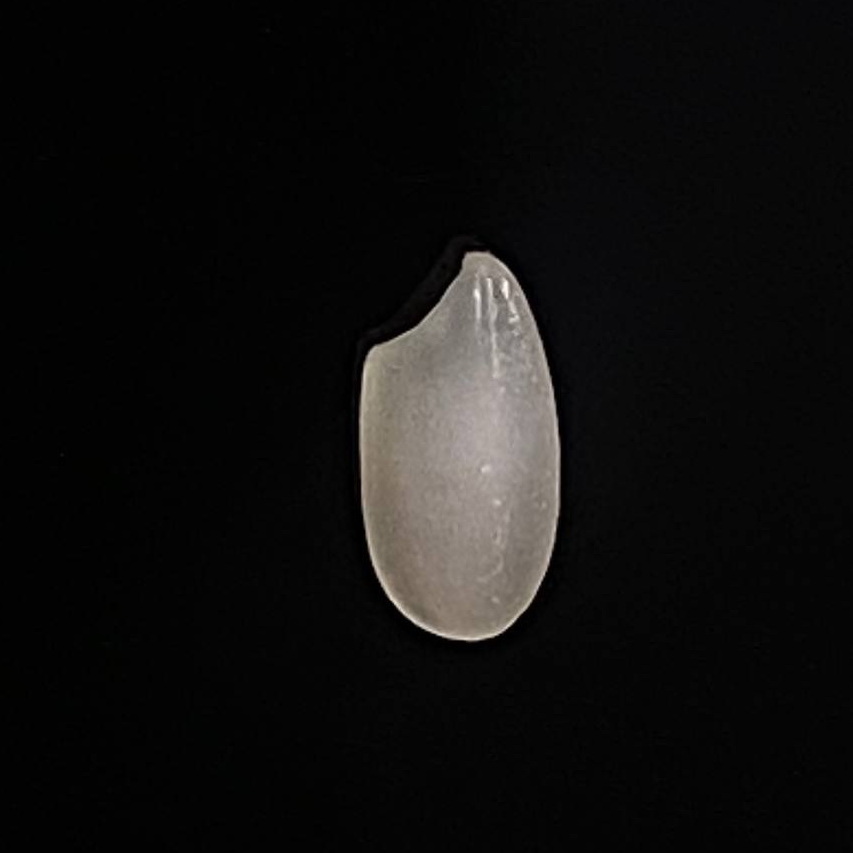
Rice variety: Bashful